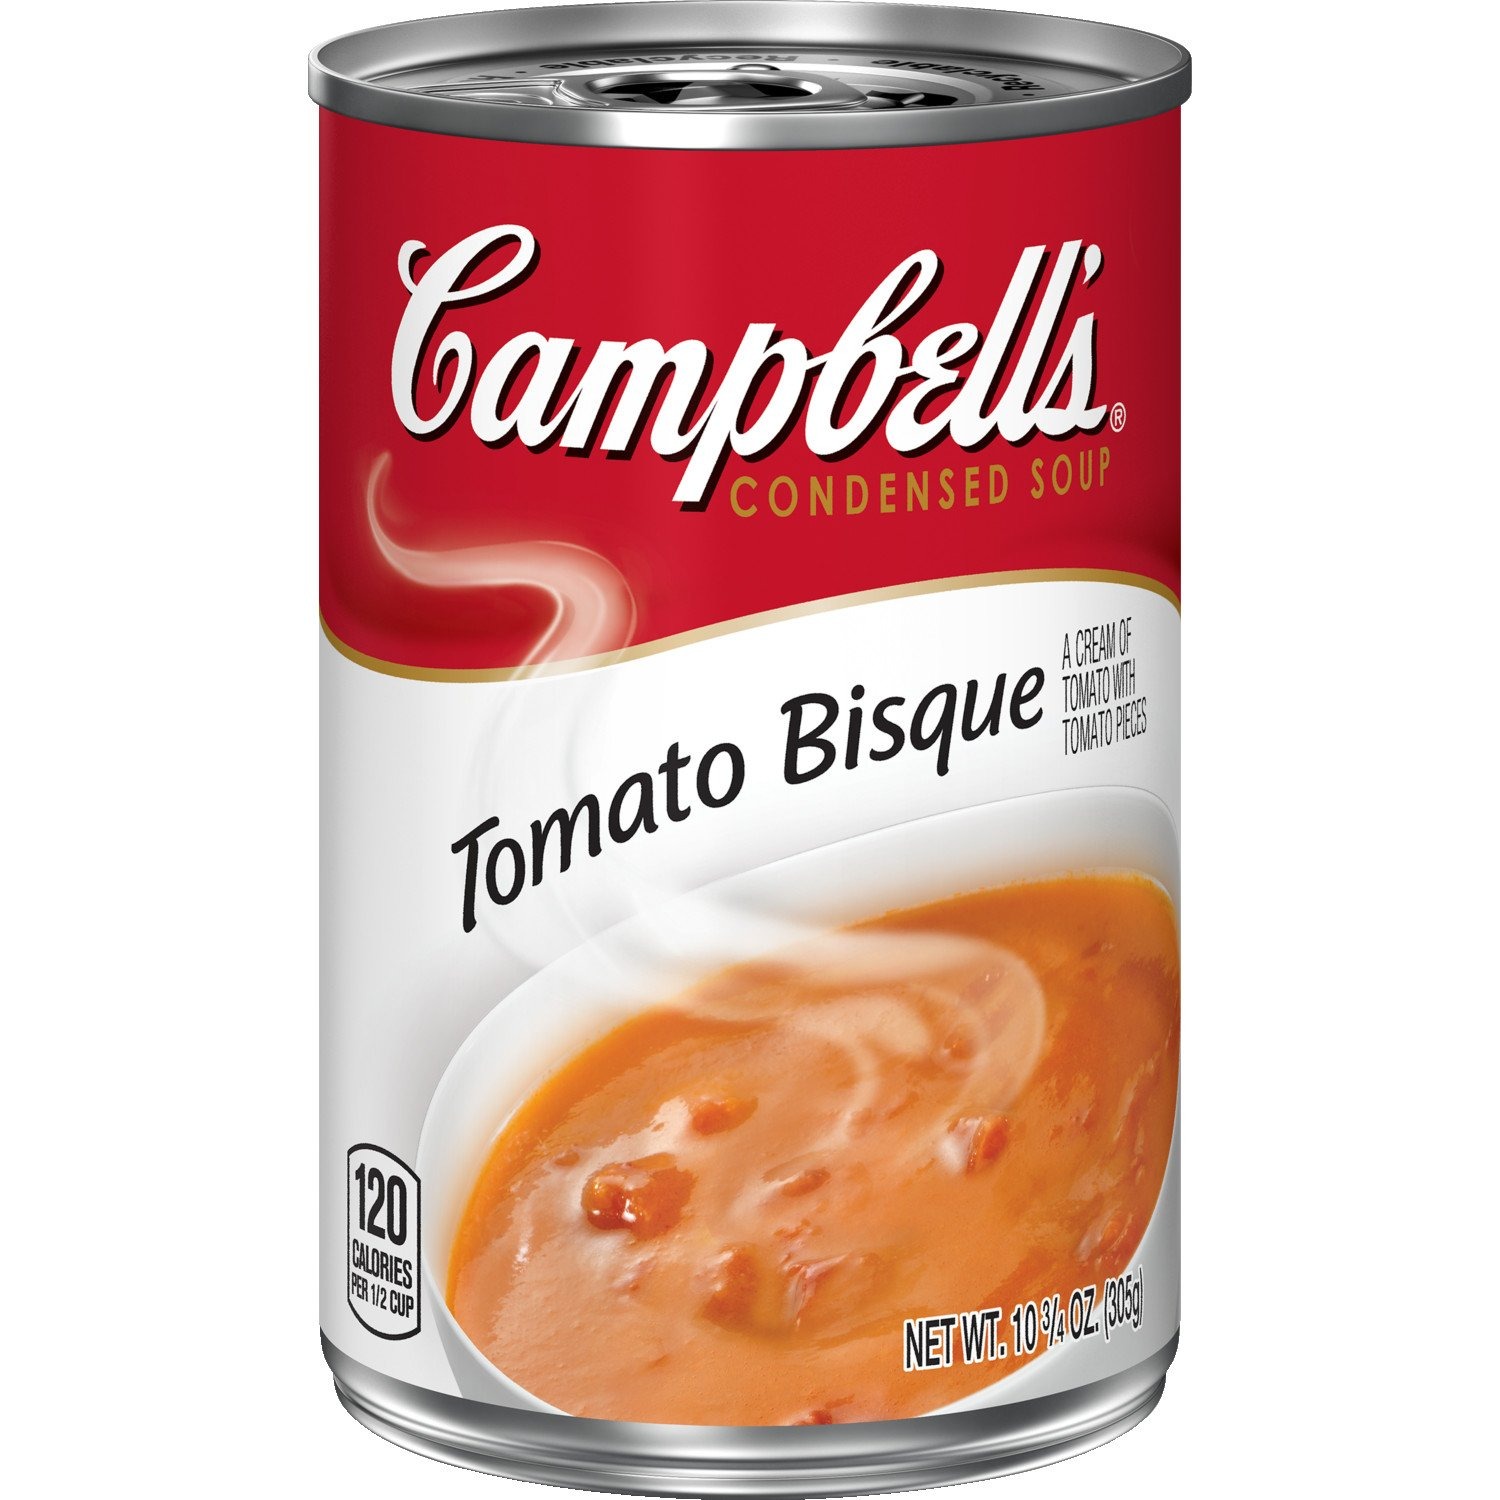
Item Name: Campbell's Condensed Tomato Bisque, 10.75 oz. Can (Packaging May Vary)
Bullet Point 1: Crafted with good, honest ingredients like farm-grown tomatoes and real cream
Bullet Point 2: Non-BPA-lined 10.75 oz. can
Bullet Point 3: No artificial flavors
Bullet Point 4: 0 grams Trans Fat per serving, Low in Cholesterol
Bullet Point 5: M'm! M'm! Good!
Value: 10.75
Unit: Ounce

Price: 1.78